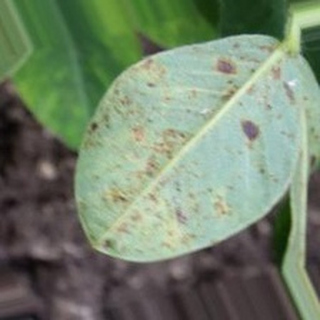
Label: groundnut_rust